The Misfortunes of Elphin

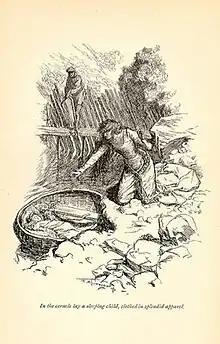
Angharad and Elphin find the baby Taliesin in a coracle. Illustration by F. H. Townsend (1897).

Peacock's passionate interest in Welsh culture began many years before he wrote anything on the subject. In 1810–1811 he made a walking tour of Wales, returning three more times in the next few years, and he probably made use of his observations of the country in "The Misfortunes of Elphin". He had a gift for languages, and is said to have taken his first steps in learning Welsh at this time. In 1820 he married a Welsh lady, Jane Gryffydh, who, it is supposed, either tutored him in the language or else acted as his translator. Certainly "Elphin" displays a knowledge of early Welsh materials, some of which were then unavailable in English translation. It is a reasonable surmise that his wife served as the model for Angharad and Melanghel. In 1822 he moved to a house in the village of Lower Halliford, Surrey, and it was here that "Elphin" was written. He chose to include 14 poems in his story, most of them being loose translations or adaptations of bardic poems by, among others, Taliesin, Myrddin and Llywarch Hen, though some, such as "The War-Song of Dinas Vawr", were original compositions. "Elphin" was published seven years after his previous book, "Maid Marian" (1822). It is possible that it had a long gestation because of the many other demands on Peacock's time, such as a full-time job at East India House and the work involved in serving as his friend Shelley's executor, and because his research was so assiduous, but it has also been argued that he did not begin to write it until late in 1827. "The Misfortunes of Elphin" was eventually published in March 1829.